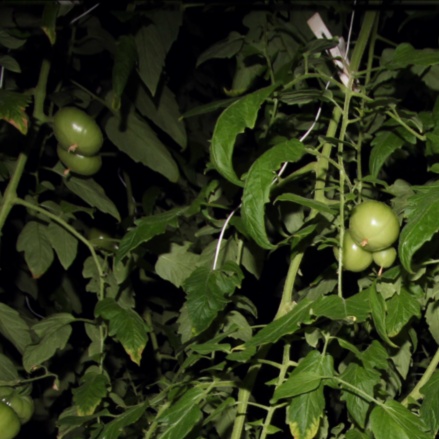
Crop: tomato